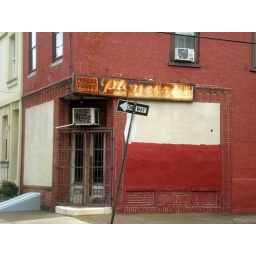
red sign in philly 3